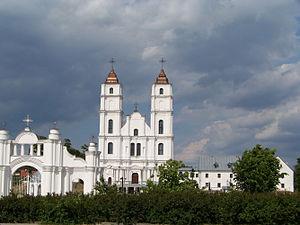
La basilique de l'Assomption est une église catholique de style baroque qui se trouve en Lettonie orientale à Aglona, à quarante kilomètres de Daugavpils dans le Latgale. Elle est vouée à Notre-Dame de l'Assomption et représente le centre de la catholicité en Lettonie, pays de tradition protestante.
Cet article traite des religions ou phénomènes religieux, passés et présents, des populations sur le territoire de l'actuelle Lettonie.